Diego Portales

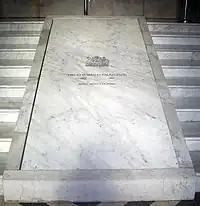
Portales' crypt in the Santiago Cathedral following his reburial

Portales' remains, missing since his assassination, were found in March 2005 in Santiago's Metropolitan Cathedral during renovation projects, and were identified after forensic examination. On June 20, 2006, the remains were taken to the civic crypt of the Cathedral for a civic-religious re-burial ceremony attended by then-President Michelle Bachelet, along with several civil and military authorities.